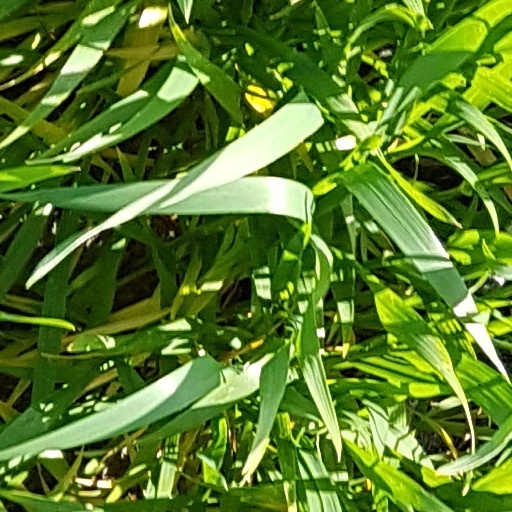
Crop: wheat